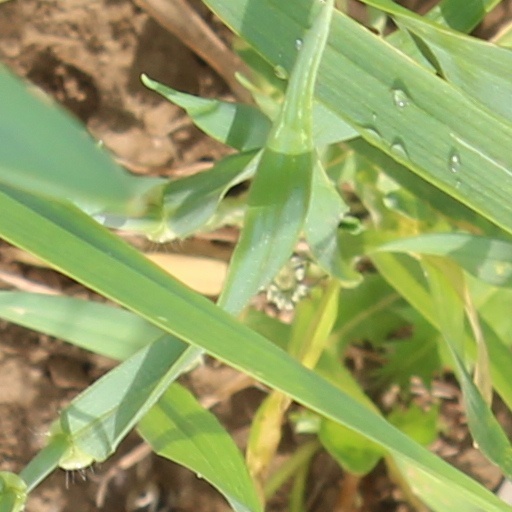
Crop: wheat